County of Longueville

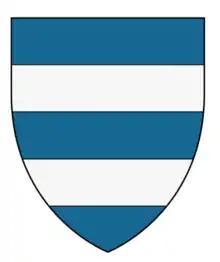
Arms of the County of Longueville

The Lordship of Longueville was a fief that belonged to the Giffard family. William Marshal received half of this honour by right of his wife, Isabel de Clare, daughter of Richard de Clare, 2nd Earl of Pembroke in 1191. The heir of the other half was Richard de Clare, 3rd Earl of Hertford. After 1204, William Marshal managed to keep his part, which in 1219 still belonged to his widow Isabel de Clare (Apr. 1172-1220) and her children in 1219. On the death of Isabelle de Clare, his son William Marshal, 2nd Earl of Pembroke gave his brother Richard his land in Normandy or the honours of Longueville and Orbec. Richard died childless, and Louis IX of France seized the lands.